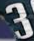
Number: 3